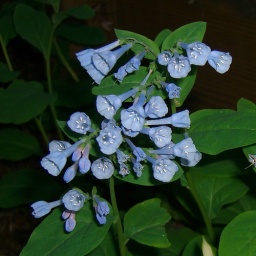
These blue flowers are growing in our front yard - they might technically be weeds, but they're very cute.